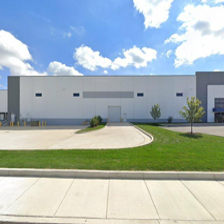
Label: streetView